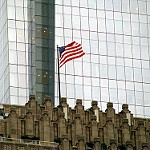
Scene: Outdoor